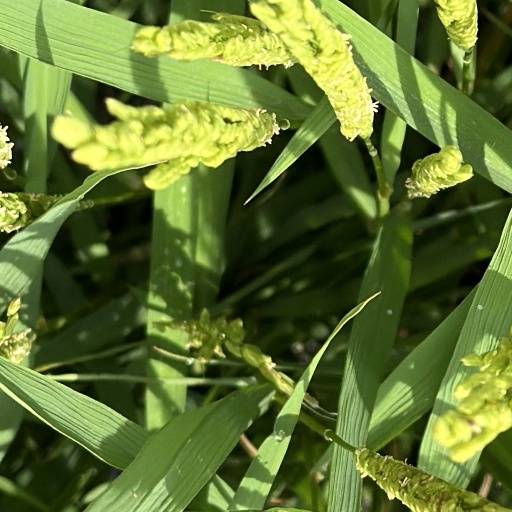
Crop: rice